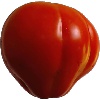
Label: Tomato 1